Hånes

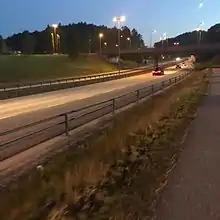
E18 highway at Håneskrysset

European route E18 goes south for Hånes while Norwegian National Road 41 goes east for Hånes.